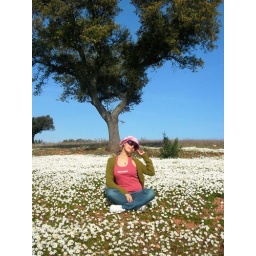
in the middle of wild flower hill